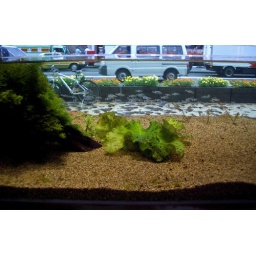
wrong way - bike in fish lane